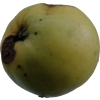
Label: Apple 13